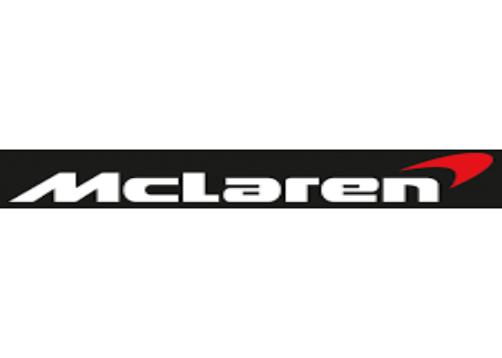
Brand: mclaren
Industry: Transportation